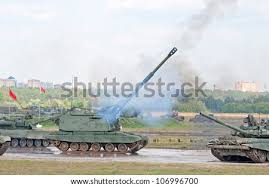
Label: Self Propelled Artillery